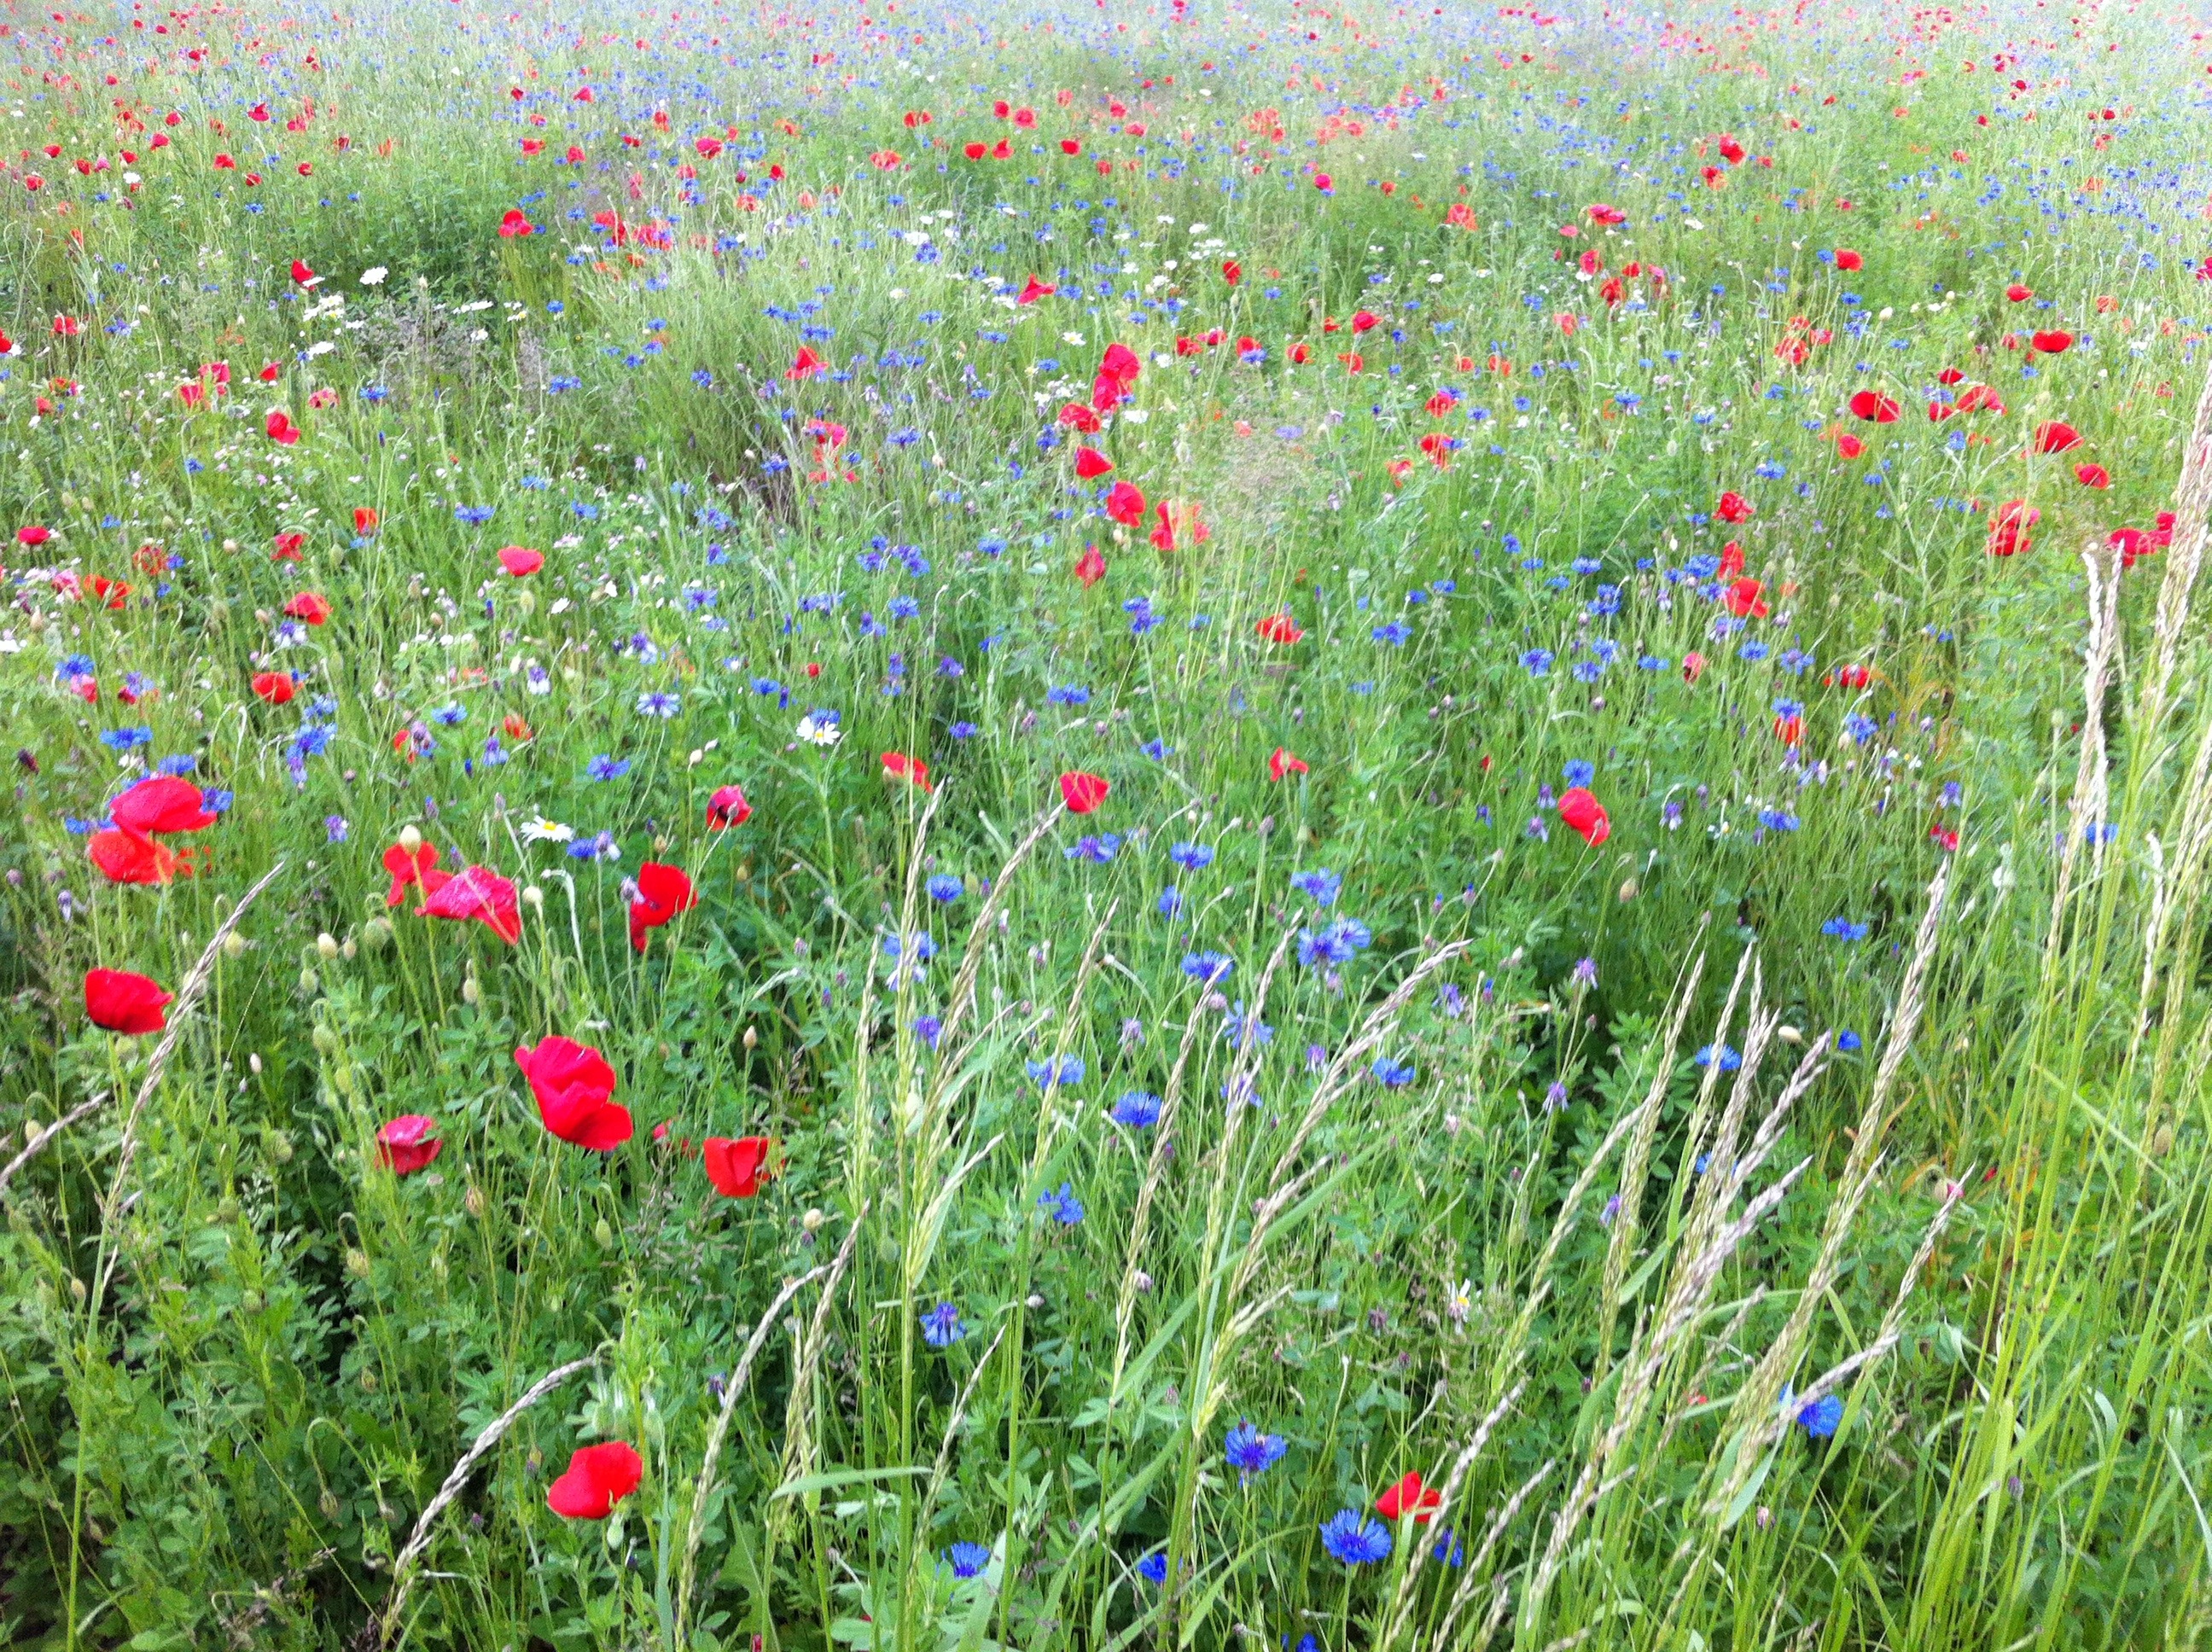
nature, grass, plant, field, lawn, meadow, prairie, flower, herb, pasture, flora, wildflower, flowers, wild flowers, grassland, habitat, ecosystem, steppe, flowering plant, early summer, annual plant, natural environment, grass family, land plant